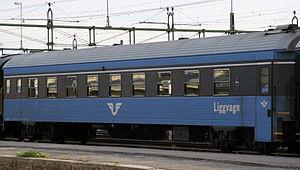
Une voiture-couchettes est une voiture de chemin de fer conçue pour transporter des voyageurs assis la journée et allongés la nuit, après déploiement des couchettes. Elle ne doit pas être confondue avec une voiture-lits, cette dernière offrant de vrais lits et de meilleurs services au voyageur.